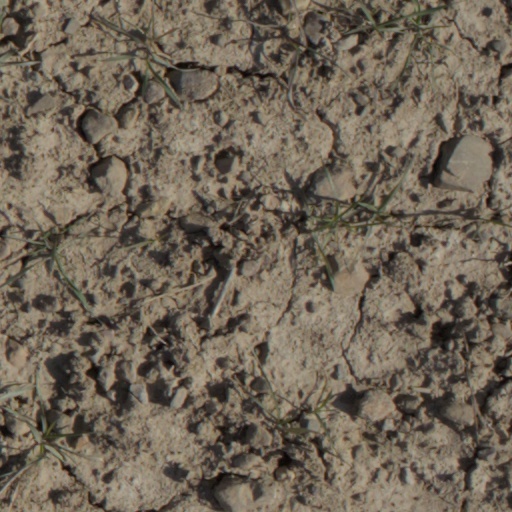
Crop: wheat